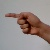
The image shows a hand gesture representing the letter 'G' in Indian Sign Language.